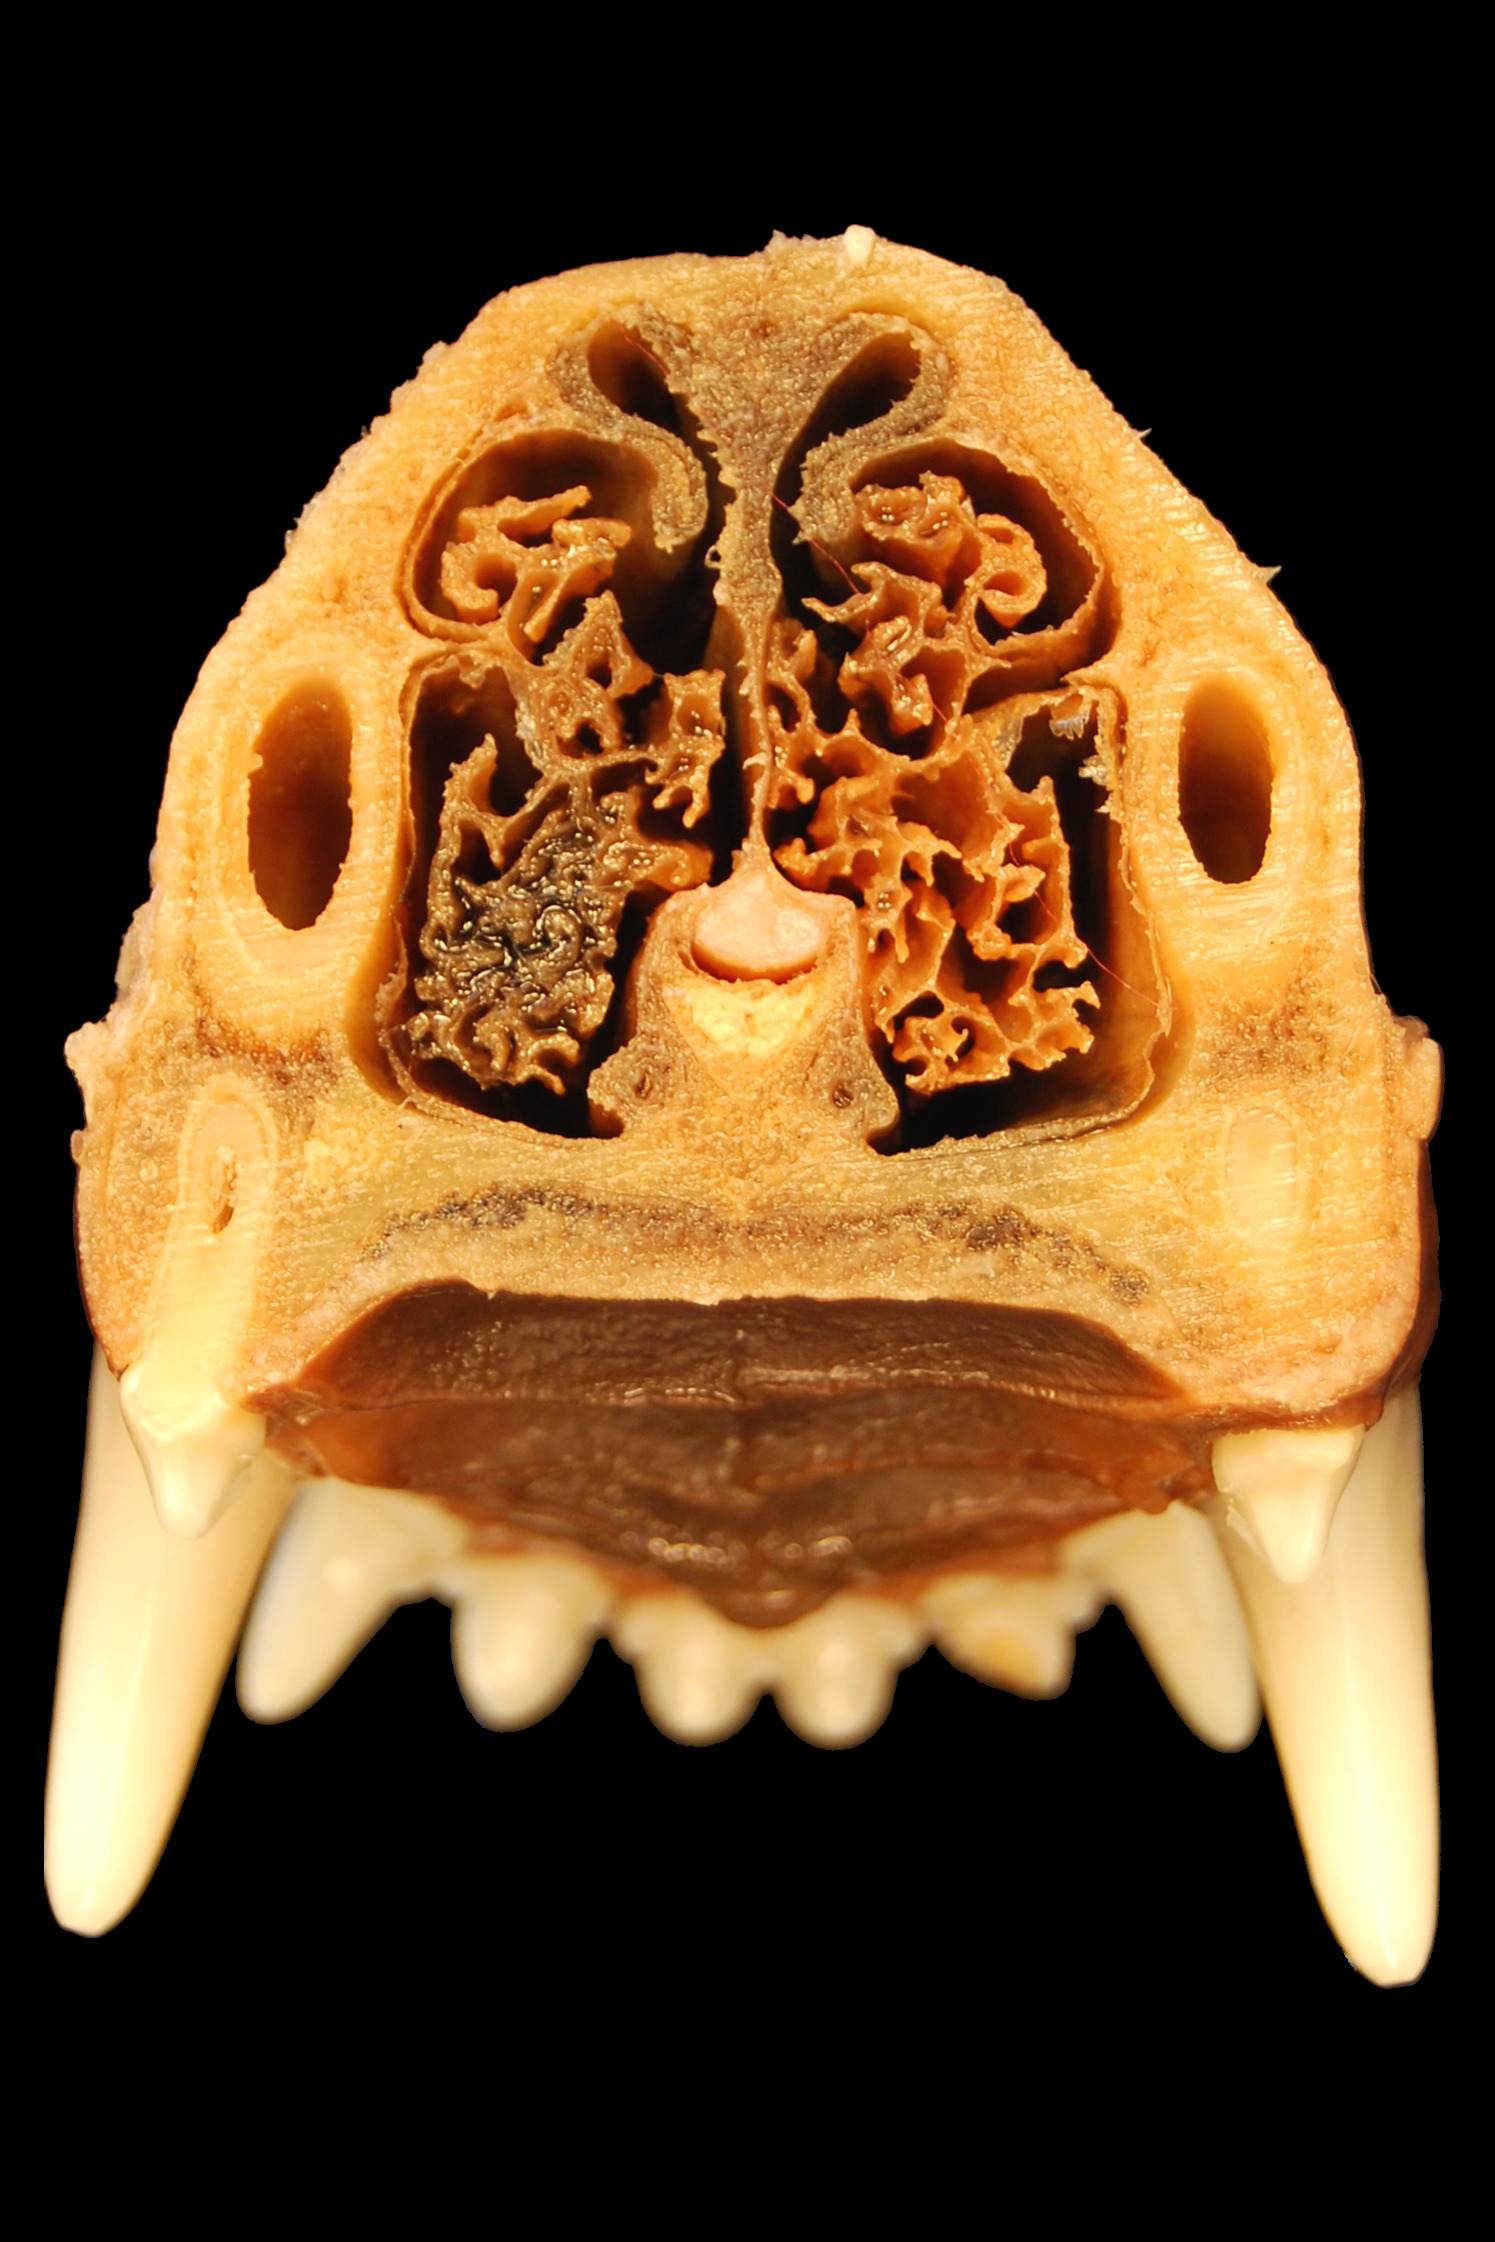
dog, biology, skull, preparation, bone, nose, science, head, smell, anatomy, organ, carving, tooth, sine, palate, jaw, ancient history, veterinary medicine, caudalansicht, nasal cavity